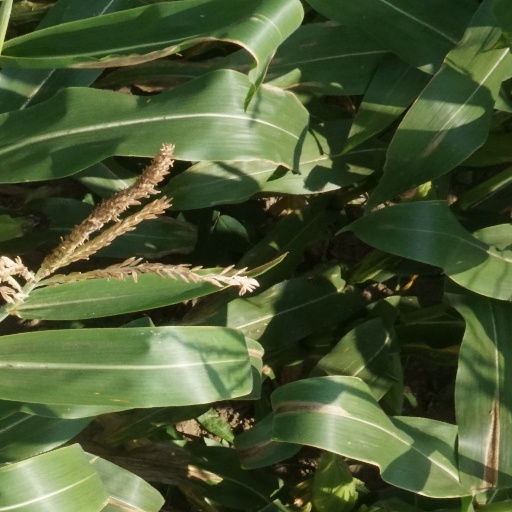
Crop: maize; corn